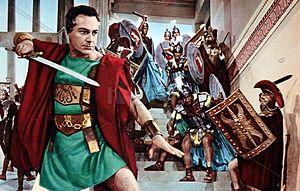
La Charge de Syracuse est un film italien réalisé par Pietro Francisci, sorti en 1960.